Monquirasaurus

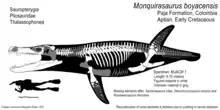
Skeletal diagram with known elements in white and unknown elements in grey

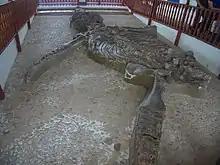
Hind view of the holotype

The body of "Monquirasaurus" was long along the vertebral column, not including the skull and missing tail. As preserved, the body was broad, however in life it would have been narrower. The vertebral column is largely preserved in articulation, with some gaps towards the posterior end of the body. The neck of "Monquirasaurus" was short, with 8 articulated vertebrae preserved excluding the atlas-axis complex, which is obscured by the cranium (the presence of a third vertebra obscured by the cranium is possible, but not certain). The cervical series is followed by 3 pectoral, 22 dorsal and 3 sacral vertebrae. Out of these vertebrae, the last dorsal and first 2 sacrals are only preserved as impressions.